John Davies Bryan

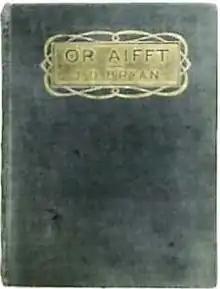
Cover of "O'r Aifft (From Egypt)" by J. D. Bryan, 1908

With his health failing again Bryan accepted an offer from his cousin Samuel Evans to take a trip to Egypt in October 1886. Bryan's health confined him to the north of the country where, instead of becoming interested in discovering the ancient culture of Egypt as many foreign travellers did, he developed an interest in contemporary Egyptian society. Bryan wrote numerous letters to friends and family in Wales, recounting his travels and observations. Some of these were published in the Welsh newspaper "Y Genedl Gymreig" and, in 1908, as the book "O'r Aifft" (Welsh: "From Egypt").